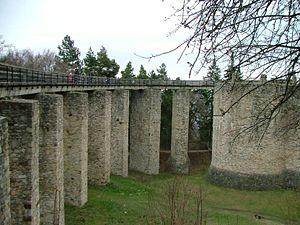
Târgu Neamț est une ville roumaine du Județ de Neamț en Moldavie, dans la région de développement du nord-est.